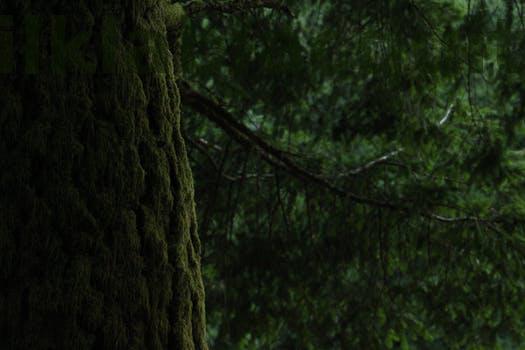
Label: Watermark